Aralazhdarcho

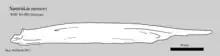
Illustration of the holotype of "Samrukia", a possible junior synonym of "Aralazhdarcho"

"Aralazhdarcho" is based on holotype ZIN PH, no. 9/43, consisting of the anterior end of a neck vertebra, probably the fifth or sixth. Several paratypes have also been referred: a jugal, a toothless lower jaw fragment, centra from vertebrae, the distal end of a scapula, the proximal end of a second phalanx of the left wing finger and the proximal end of a left femur, of which, however, the head has broken off. The remains were found at the Shakh-Shakh locality of Kazakhstan. The species "Samrukia nessovi", described separately from a partial lower jaw from the same formation, may have possibly been a junior synonym of "Aralazhdarcho".